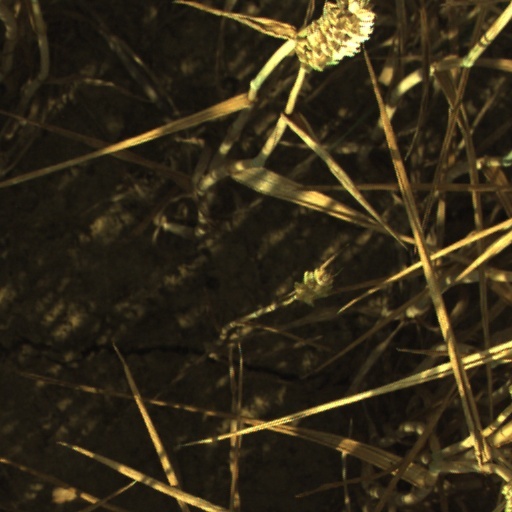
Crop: wheat